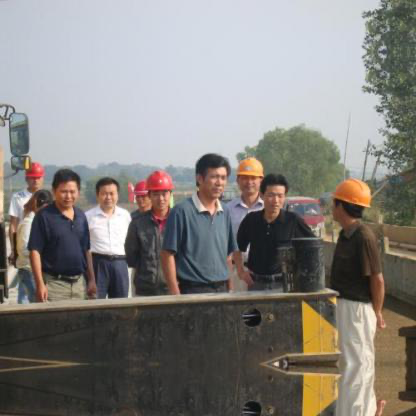
Objects in the image:
label: helmet
label: helmet
label: helmet
label: helmet
label: head
label: head
label: head
label: head
label: helmet